Llanfyllin

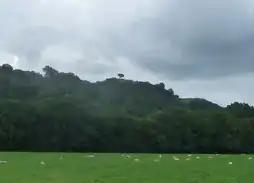
The Lonely Tree

Llanfyllin is also increasingly well known for the old Union Workhouse, known as ) locally, and built in 1838. This old Victorian building had stood empty since the mid-1980s until a local voluntary group, the Llanfyllin Workhouse Project, started to renovate it for community use. The first phase of the restoration was completed in 2021.